Searsville Dam

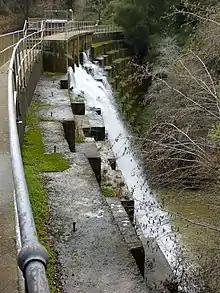
Looking across the top of the dam in 2013

The Center for Ecosystem Management and Restoration (CEMAR) has issued comments on Stanford University's April 2010 document, "Draft Environmental Impact Statement for Authorization for Incidental Take and Implementation of the Stanford University Habitat Conservation Plan" (HCP DEIS), finding that because the Searsville Dam project involves water diversion, bypass flows, and potentially major and ongoing dredging for 50 years, that the impacts of operating the diversion dam must be analyzed in the HCP EIS. CEMAR Certified Fisheries Professional, Gordon Becker, has requested that the impacts that the EIS should address include "blocking steelhead and other Covered Species access to habitat, altering downstream hydrology and water quality in San Francisquito Creek, introduction, perpetuation, and dispersal of exotic species, degrading downstream habitat, dewatering, and other direct and indirect take of Covered Species".